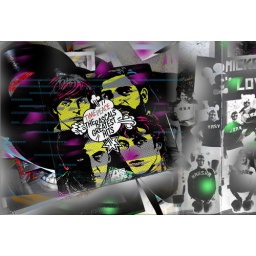
building steam in the forest of woodwind machinery